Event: Nepal Earthquake
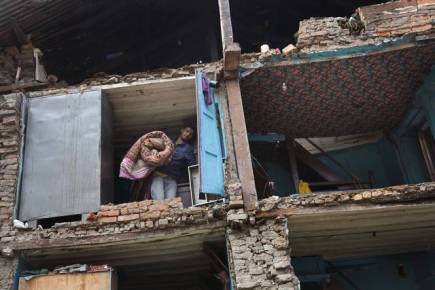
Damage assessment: damage